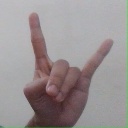
अक्षर: श